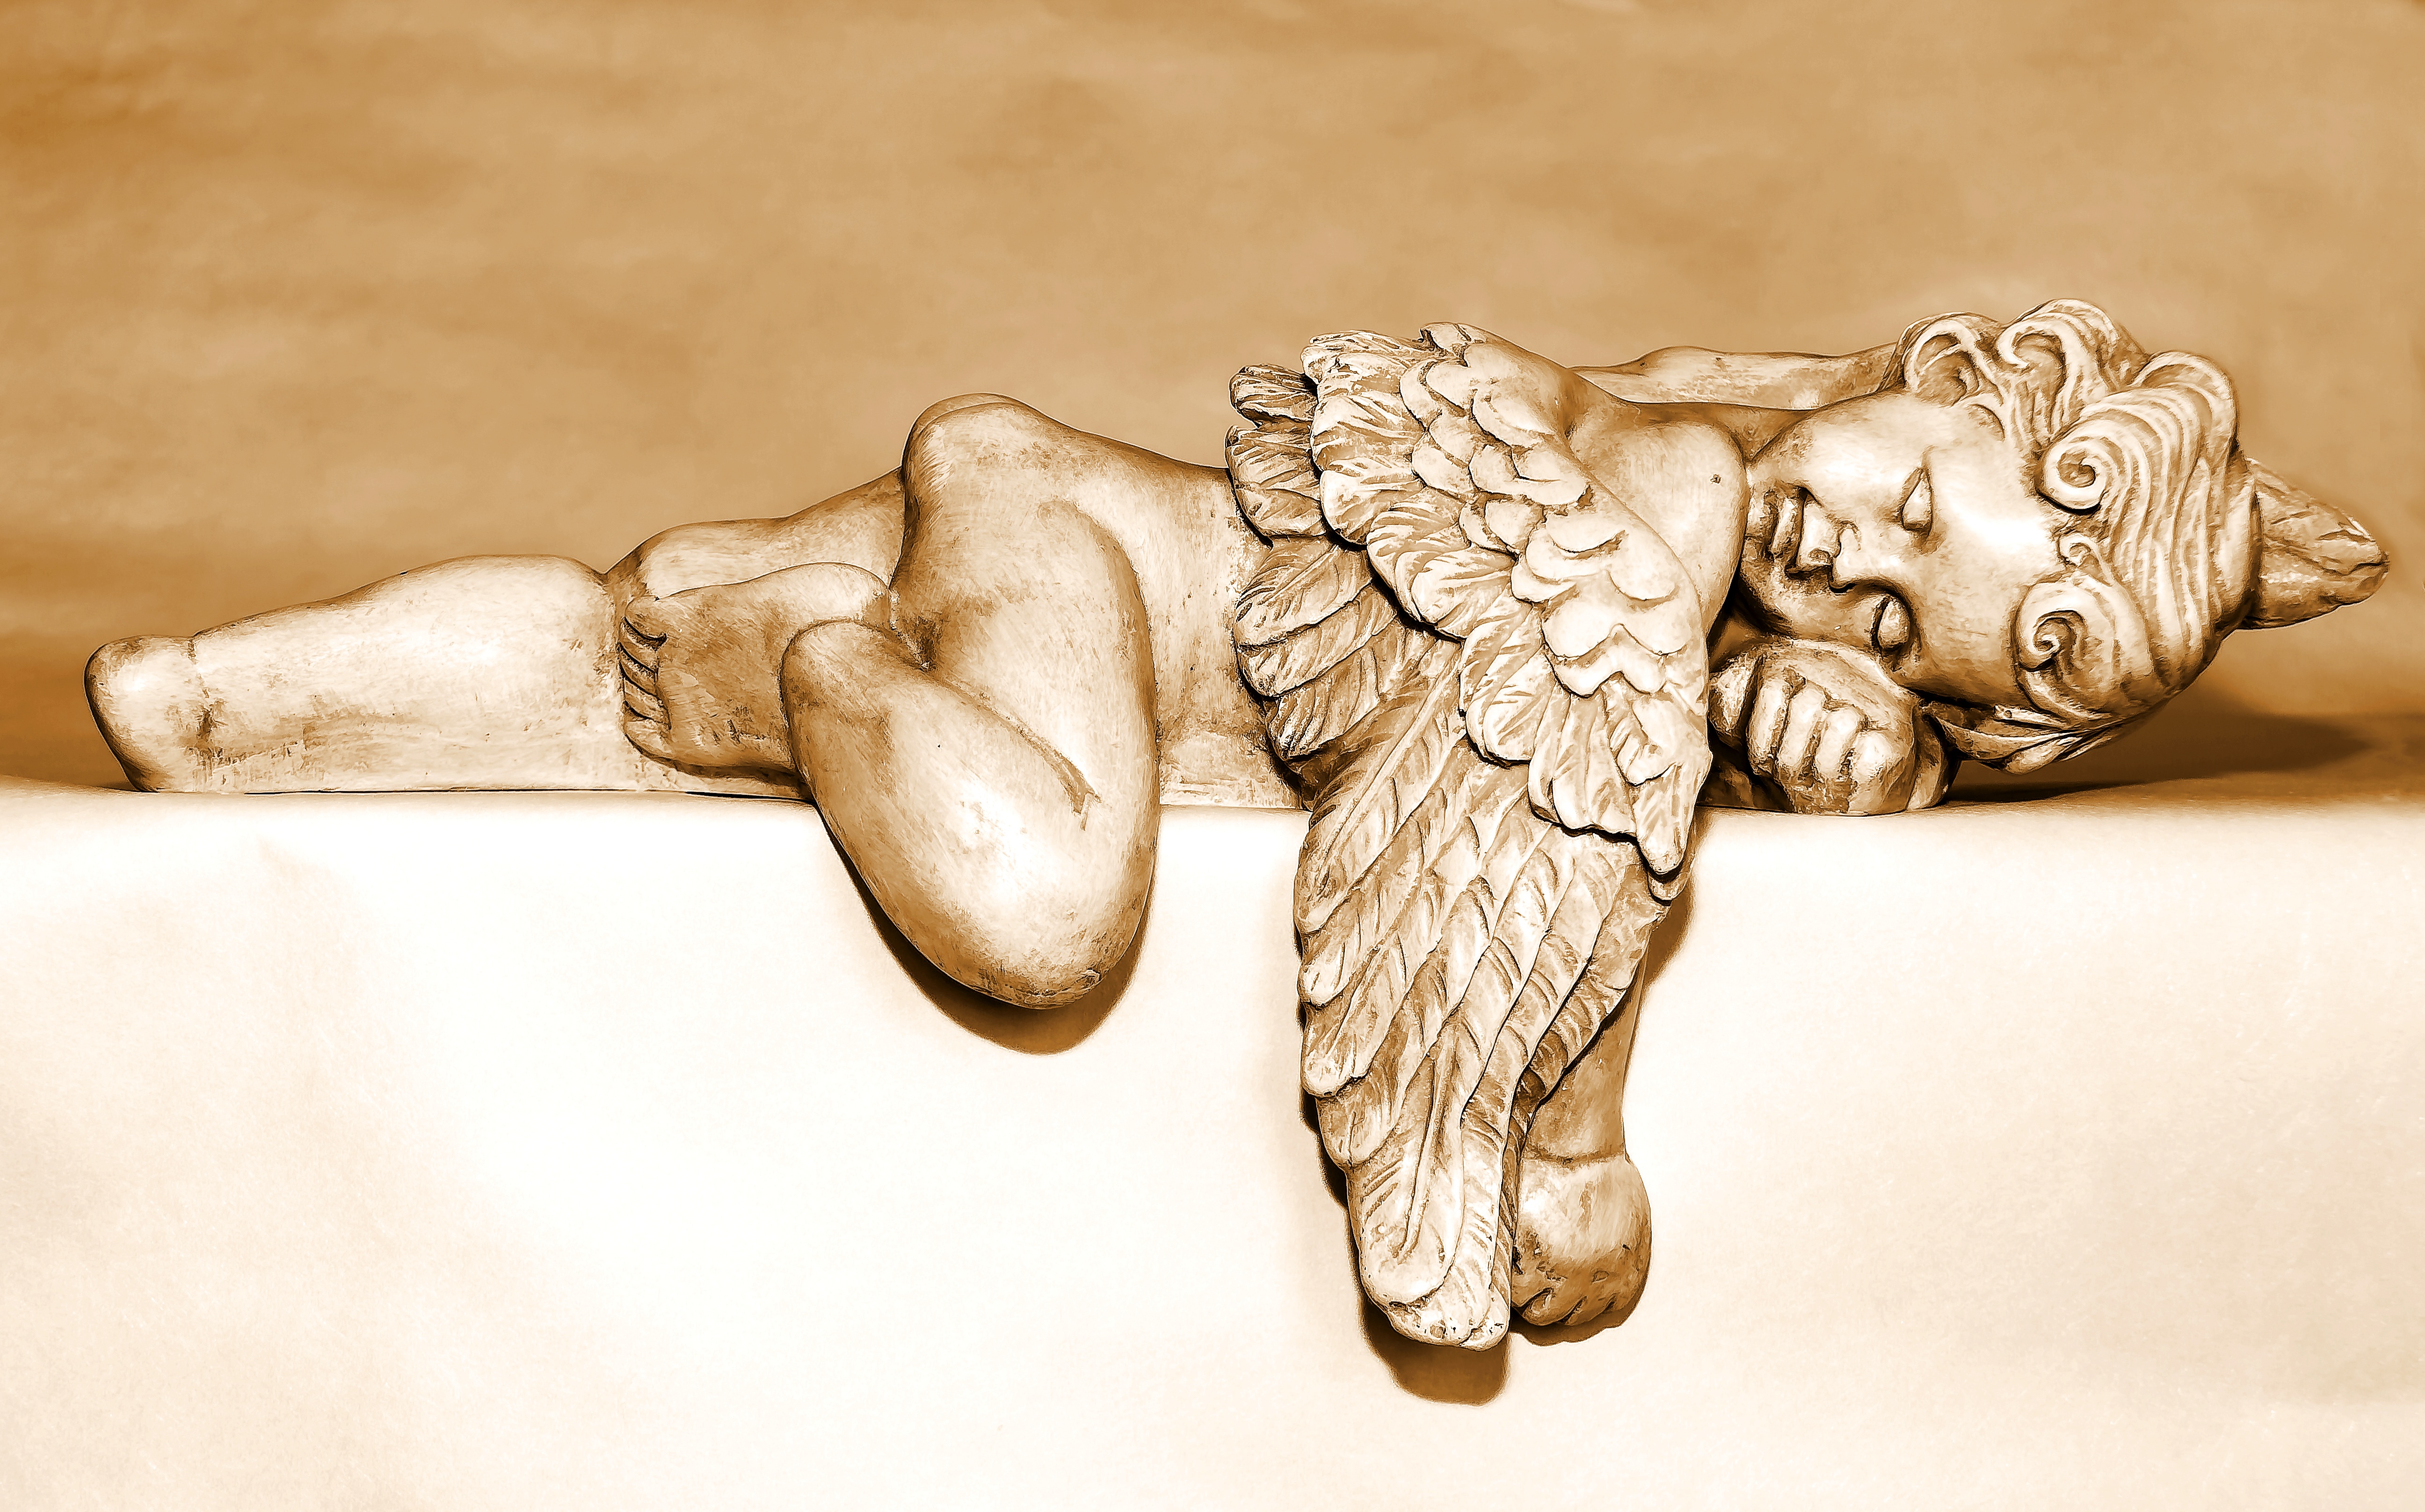
wing, statue, symbol, peaceful, metal, material, deco, christmas angel, jewellery, sculpture, angel, art, sleep, figure, faith, hope, bronze, carving, relief, lying, angel figure, guardian angel